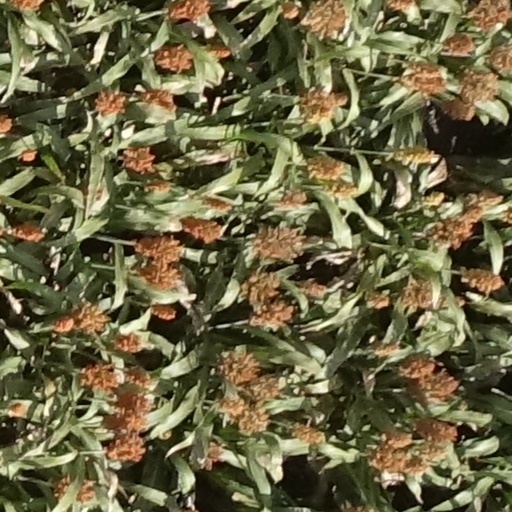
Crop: sorghum